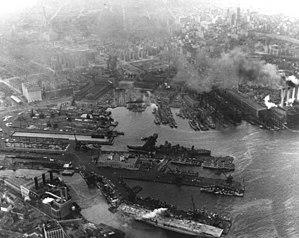
Le New York Navy Yard, également appelé New York Naval Shipyard ou encore Brooklyn Navy Yard était un chantier naval de la ville de New York, situé à 2,7 km à l'est de Battery Park sur la rive est de l'East River, dans l'arrondissement de Brooklyn.
La Force maritime de l'aéronautique navale est l'actuelle appellation de l'aéronautique navale française. Elle forme une des quatre grandes composantes de la marine française. Elle est issue de la fusion entre les forces de l'aviation embarquée et de l'aviation de patrouille maritime le 19 juin 1998. Son actuelle organisation précisée par l'instruction Nᵒ 24/DEF/EMM/ROJ relative à l'organisation de la force maritime de l'aéronautique navale du 3 novembre 2011 a été publiée au Bulletin officiel des armées le 10 novembre 2011.